Marsamxett Harbour

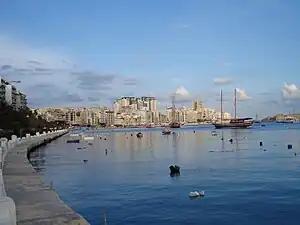
View of Marsamxett from Sliema

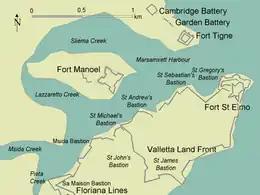
Map of Marsamxett

Marsamxett Harbour, historically also referred to as Marsamuscetto, is a natural harbour on the island of Malta. It is located to the north of the larger Grand Harbour. The harbour is generally more dedicated to leisure use than the Grand Harbour.